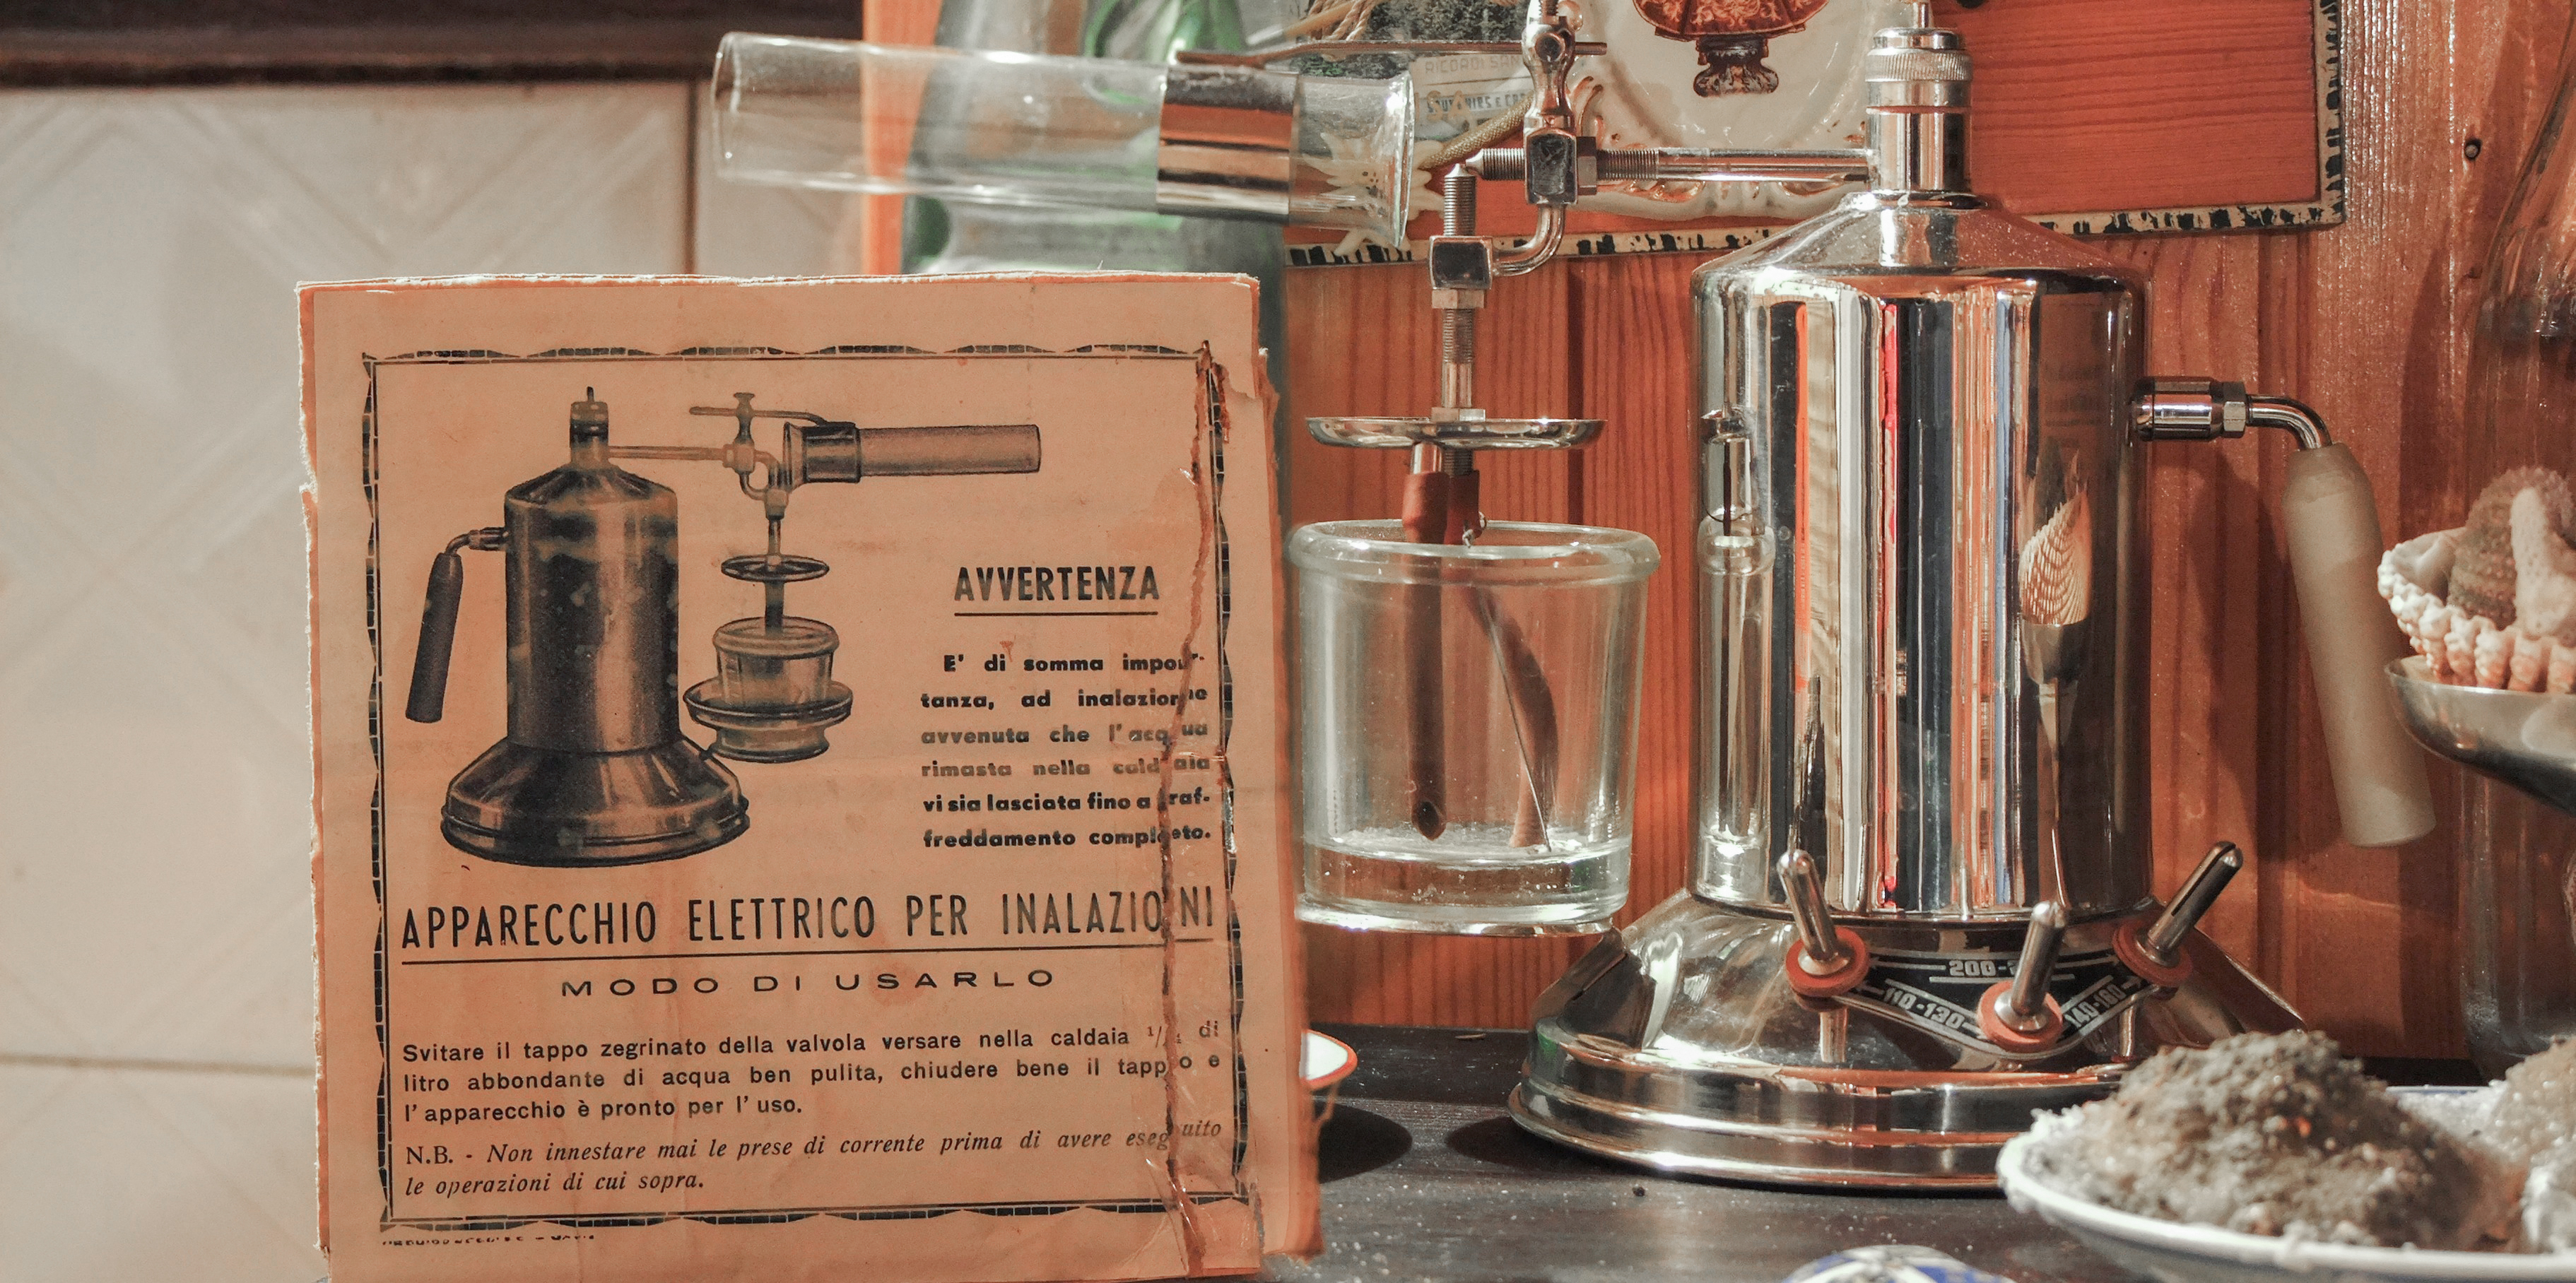
air, apparatus, asthma, breathing, bronchial, bronchitis, care, child, cough, cure, device, disease, equipment, health, inhalation, inhaler, life, medical, medicine, old, prevent, protect, respiratory, therapy, treatment, vapor, drink, distilled beverage, liqueur